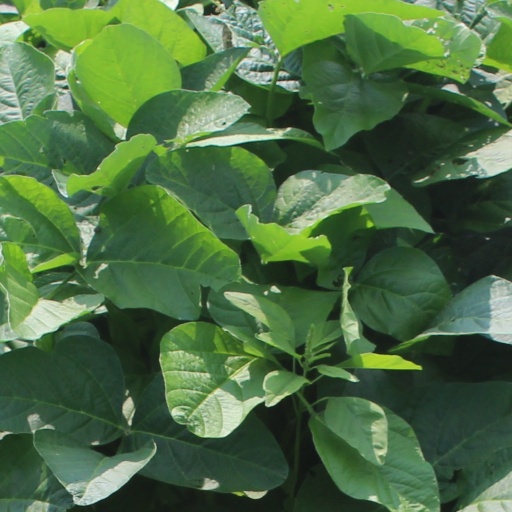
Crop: soybean